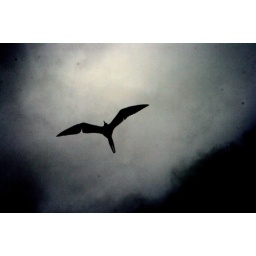
a frigate bird flying above